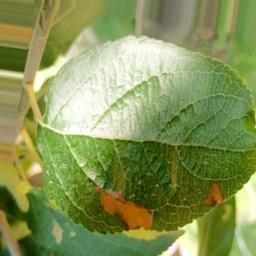
Label: Alternaria